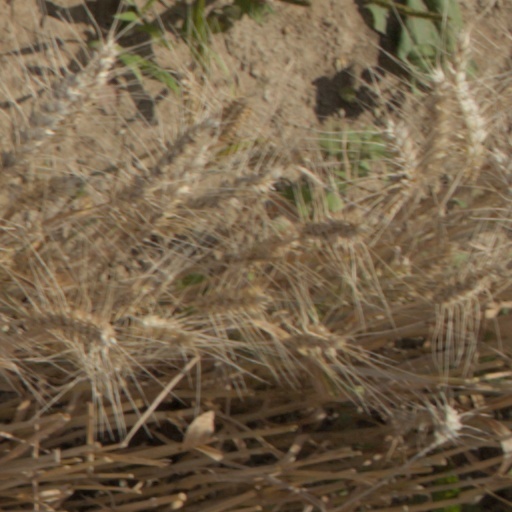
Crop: wheat